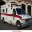
Label: ambulance